Louise Pagenkopf

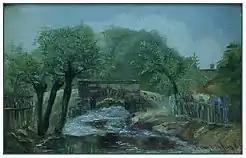

Pagenkopf's landscape watercolors were featured in contemporary reviews for the lightness of their style. The watercolor "April" , published in color print in the in 1927, is described as follows: As a tender landscape atmosphere from the first days of April ... the whole lightness of the original wafts towards us.